Oaky Doaks

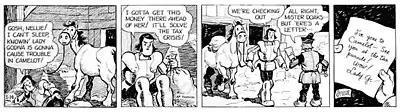
Ralph Fuller's "Oaky Doaks"

McCleery was a prolific writer, and a list of his numerous credits offer some indication as to why he dropped the "Oaky Doaks" scripting chores. In addition to editing at AP, he was an editor at "Life", "PM" and "Ladies' Home Journal". He also was a special projects editor at Princeton University, and he wrote more than 15 plays, with two of his comedies playing on Broadway during the mid-1940s, followed by teleplays for "The Philco Television Playhouse" and other live television series of the 1950s. His children's book, "Wolf Story", was illustrated by Warren Chappell. A Nebraska native, McCleery died January 16, 2000, in Princeton, New Jersey.